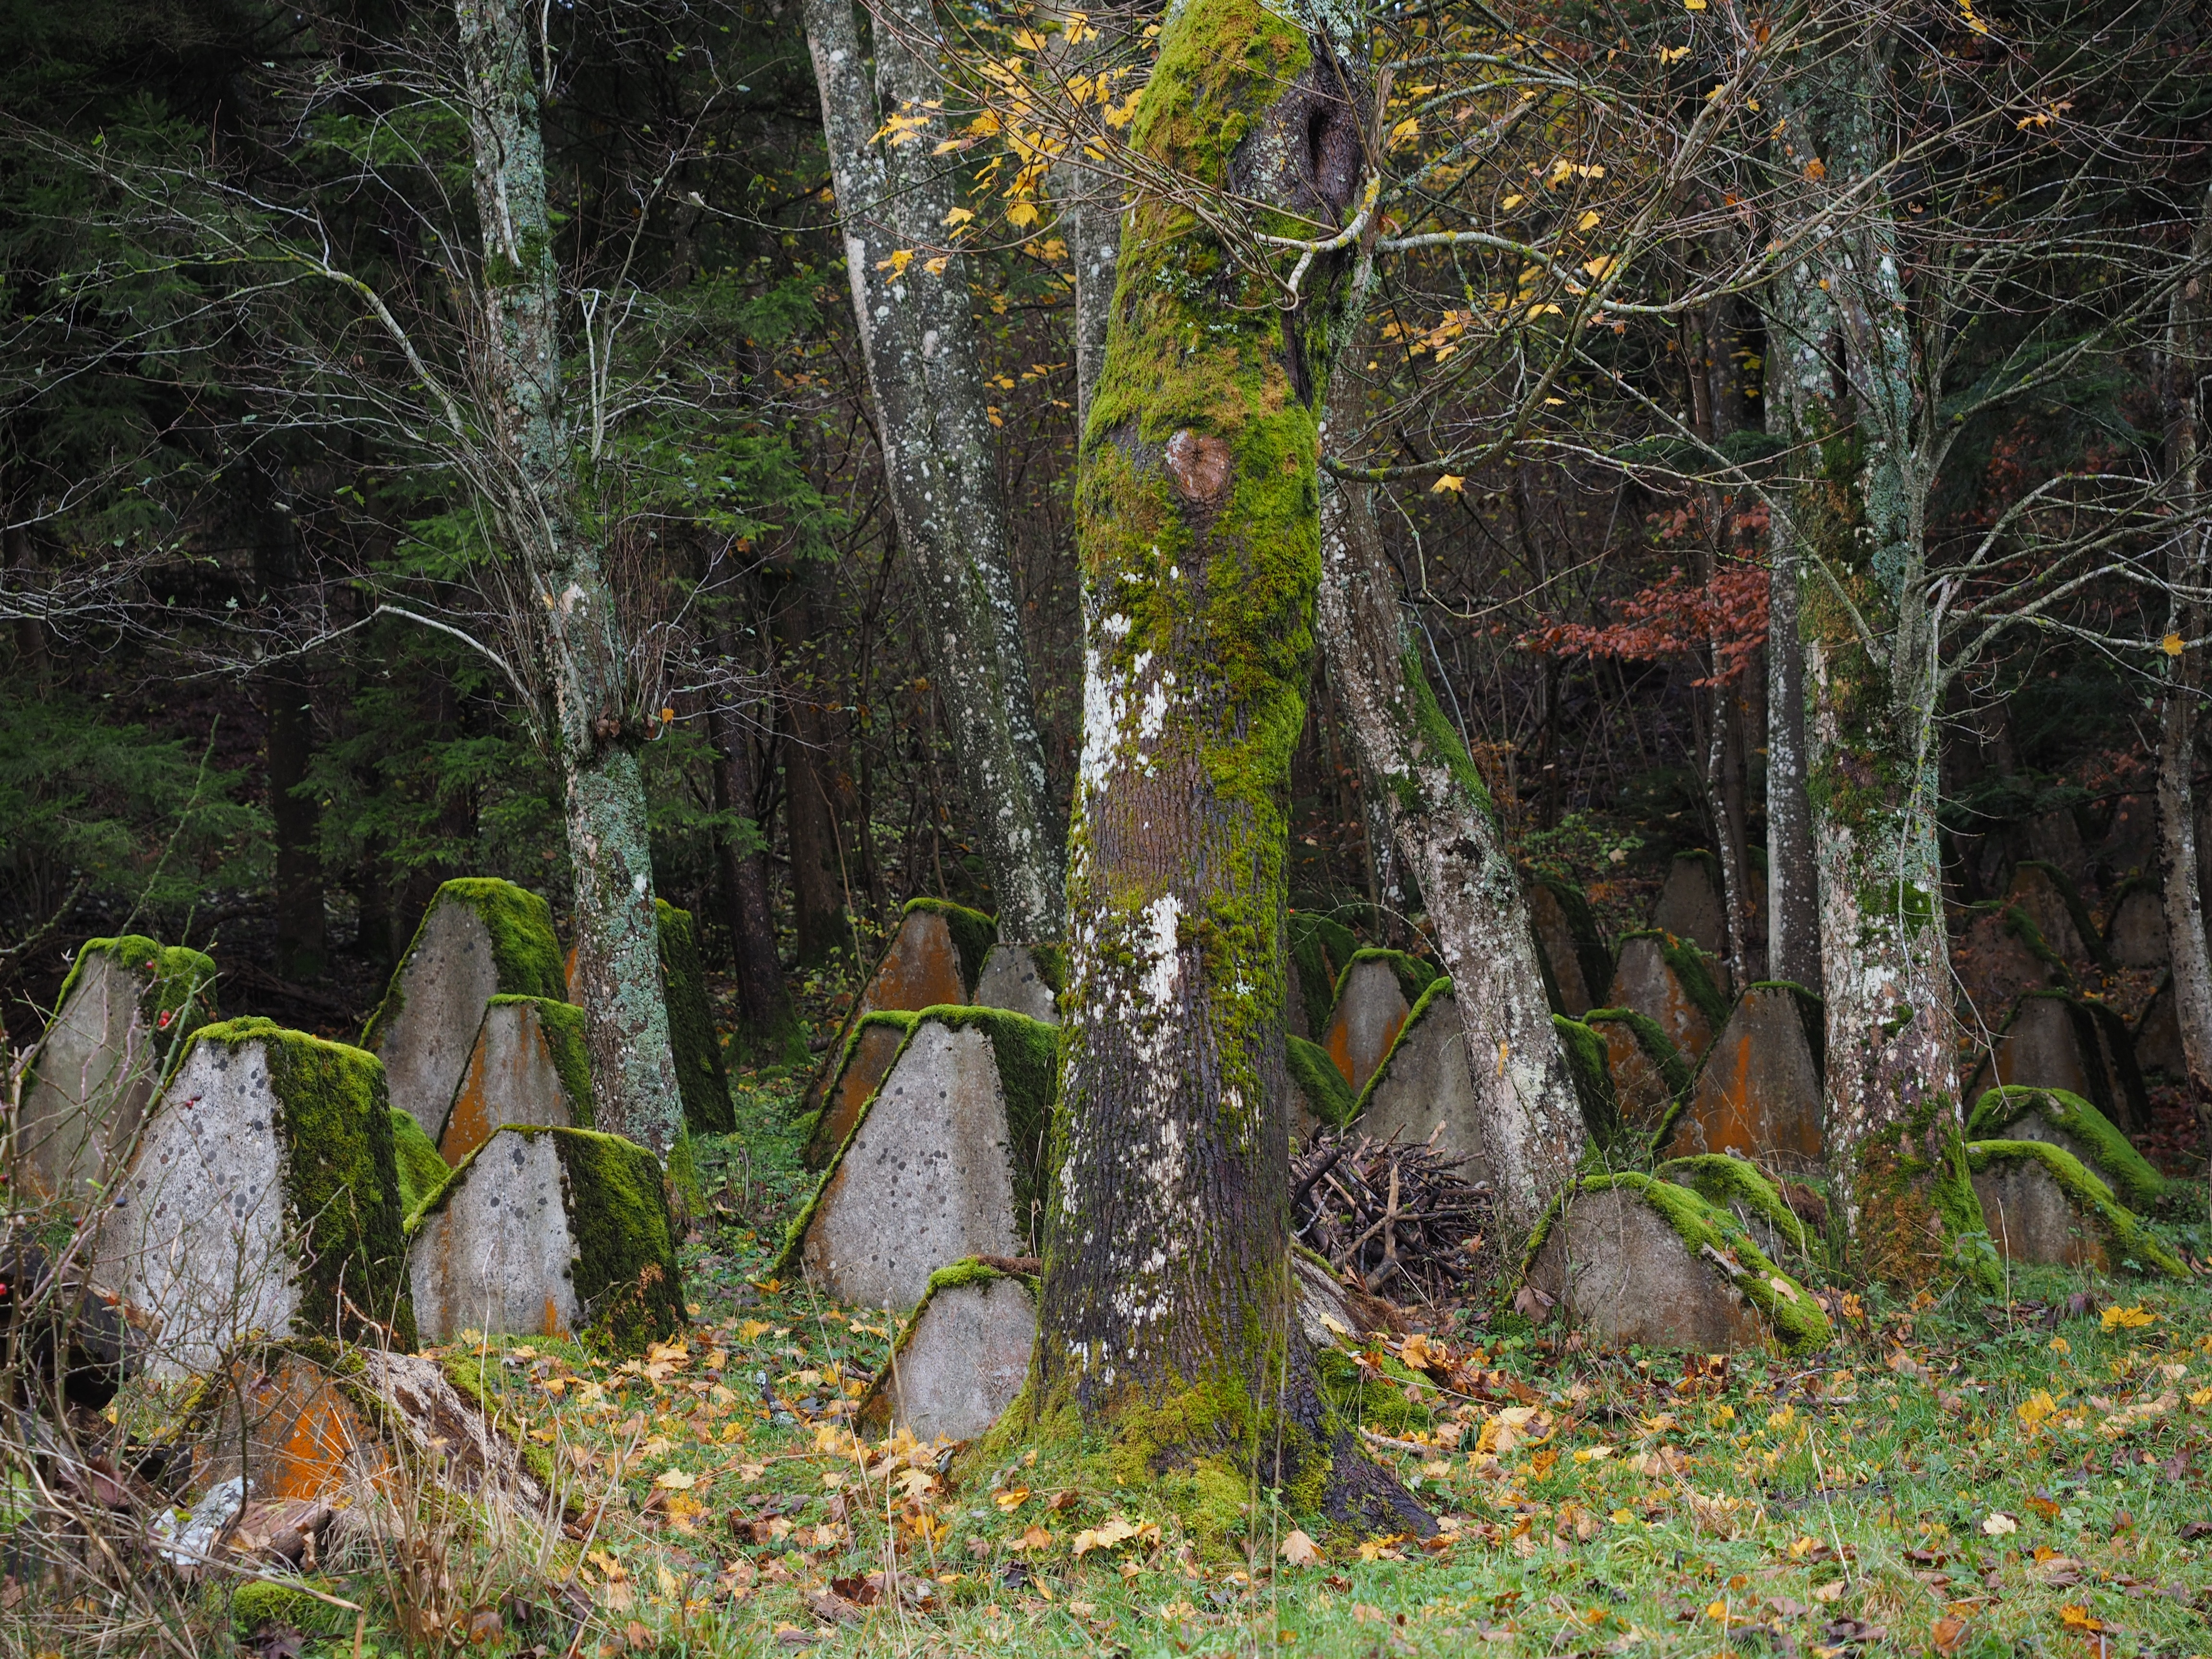
tree, nature, forest, wilderness, plant, trail, leaf, flower, old, france, wildlife, stream, jungle, autumn, cemetery, season, rainforest, deciduous, wetland, woodland, habitat, graves, ecosystem, leave, biome, old growth forest, military cemetery, natural environment, woody plant, temperate coniferous forest